Appomattox campaign

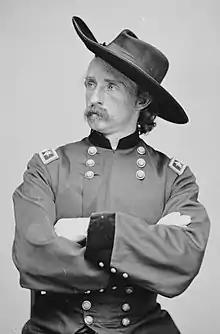
Brigadier General (Brevet Major General) George Armstrong Custer

Warren's V Corps, followed by Humphrey's II Corps, and further to the south, Sheridan's cavalry corps, moved south and west early on March 29, 1865. Their mission was to occupy Dinwiddie Court House, cut the Boydton Plank Road, Southside Railroad and Richmond and Danville Railroad and to outflank the Confederates on their western (right) flank at the end of their White Oak Road line southwest of Petersburg. Under revised orders, Warren sent Brigadier General (Brevet Major General) Charles Griffin's First Division north on the Quaker Road toward the intersection with the Boydton Plank Road and the end of the White Oak Road Line. Brigadier General Joshua Chamberlain's First Brigade led the advance.